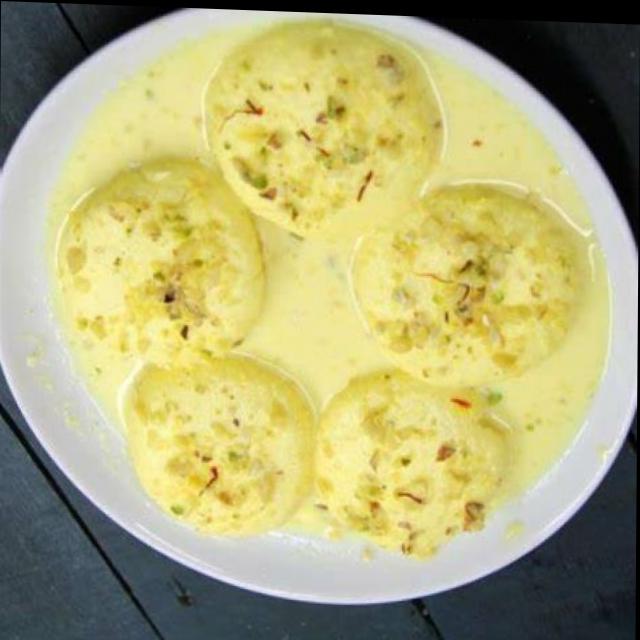
Dish: ras_malai